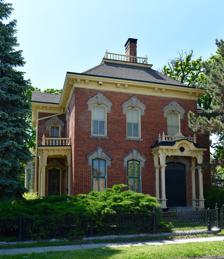
Building: Naylor House
Country: United States of America
Year built: 1869
Historic house in Iowa, United States United States historic place Naylor House U.S. National Register of Historic Places Show map of Iowa Show map of the United States Location 944 9th St. Des Moines, Iowa Coordinates 41°35′41.6″N 93°37′46.3″W / 41.594889°N 93.629528°W / 41.594889; -93.629528 Area less than one acre Built 1869 Architect William Foster NRHP reference No. 74000806 Added to NRHP July 10, 1974 The Naylor House is a historic building located in Des Moines, Iowa , United States.  Thomas Naylor was born in England and became a prominent grocer in Des Moines. He had this two-story brick Victorian house built in 1869.  It is believed to have been designed by Des Moines architect William Foster . The house features an irregular plan, a combination gable - hip roof , two Carpenter Gothic wood porches, a bay window , pre-cast cement window hoods in an Eastlake design, paired roof brackets, and cornice returns on the gable ends.  It remained in the Naylor family for almost 100 years.  The house was listed on the National Register of Historic Places in 1974. References